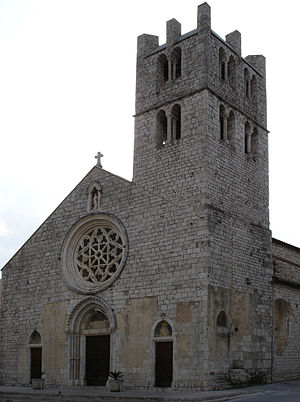
Alatri / Attraktioner
Santa Maria Maggiore
Alatri er en by i den italienske provins Frosinone i Lazioregionen, med 30.000 indbyggere, beliggende omkring 90 km syd for Rom. Alatri er berømt for sin Megalit Akropolis.